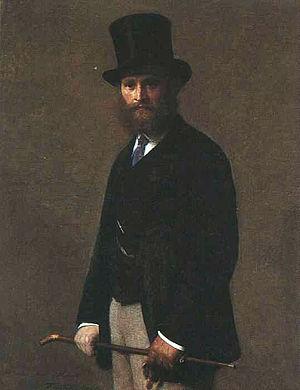
Ignace Henri Jean Théodore Fantin-Latour, connu comme Henri Fantin-Latour, né à Grenoble le 14 janvier 1836 et mort à Buré le 25 août 1904, est un peintre réaliste et intimiste, et lithographe français.